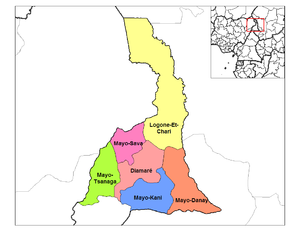
Le Cameroun est subdivisé en 58 départements.
La région de l'Extrême-Nord est l'une des dix régions du Cameroun et la plus peuplée, située dans le nord du pays et frontalière du Tchad et du Nigéria. Son chef-lieu est la ville de Maroua.